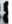
Number: 8